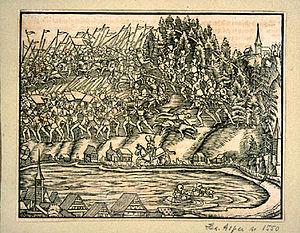
La bataille de Morgarten eut lieu le 15 novembre 1315, au sud de Zurich. Là, quelque 1 500 confédérés suisses repoussèrent les 4 000 à 8 000 soldats du duc Léopold Iᵉʳ d'Autriche, seigneur de Habsbourg.
La Confédération des III cantons désigne la première étape de formation de l'ancienne Confédération suisse, entre 1291 et 1332 ; elle est suivie par la Confédération des VIII cantons.